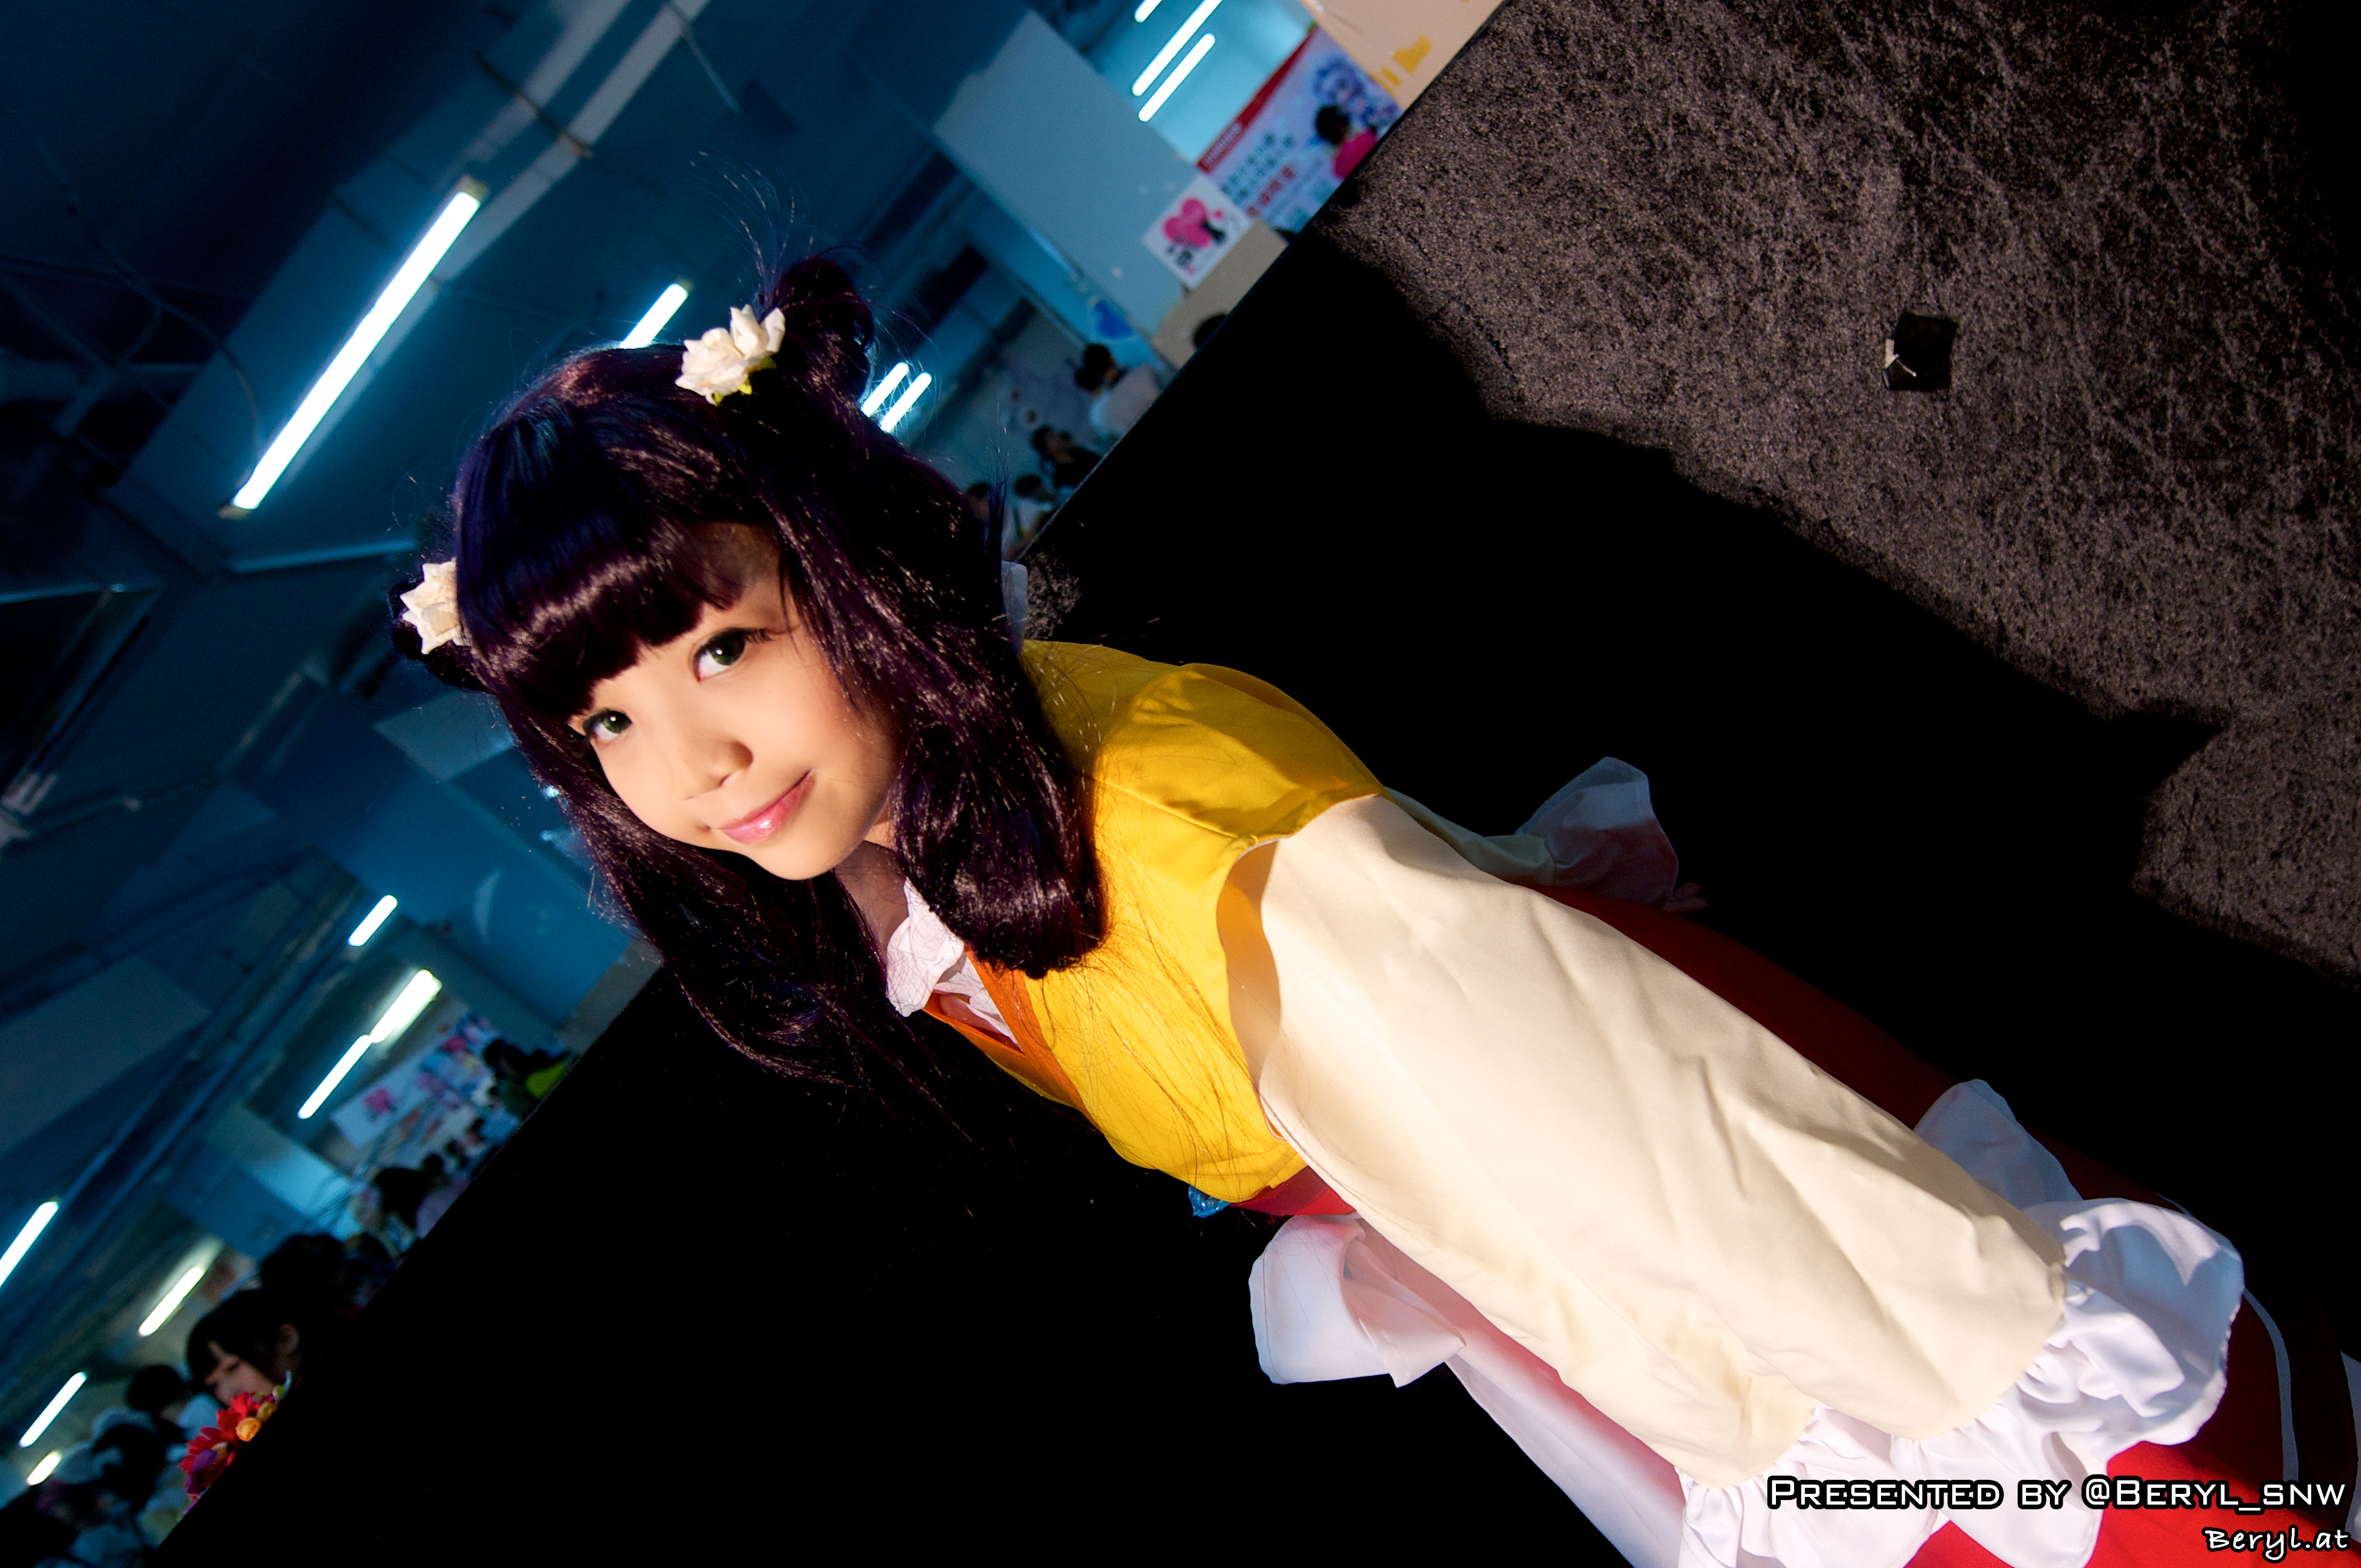
girl, game, cute, clothing, cosplay, girls, japanese, canton, costume, china, guangdong, games, anime, comic, comiccon, cos, con, screenshot